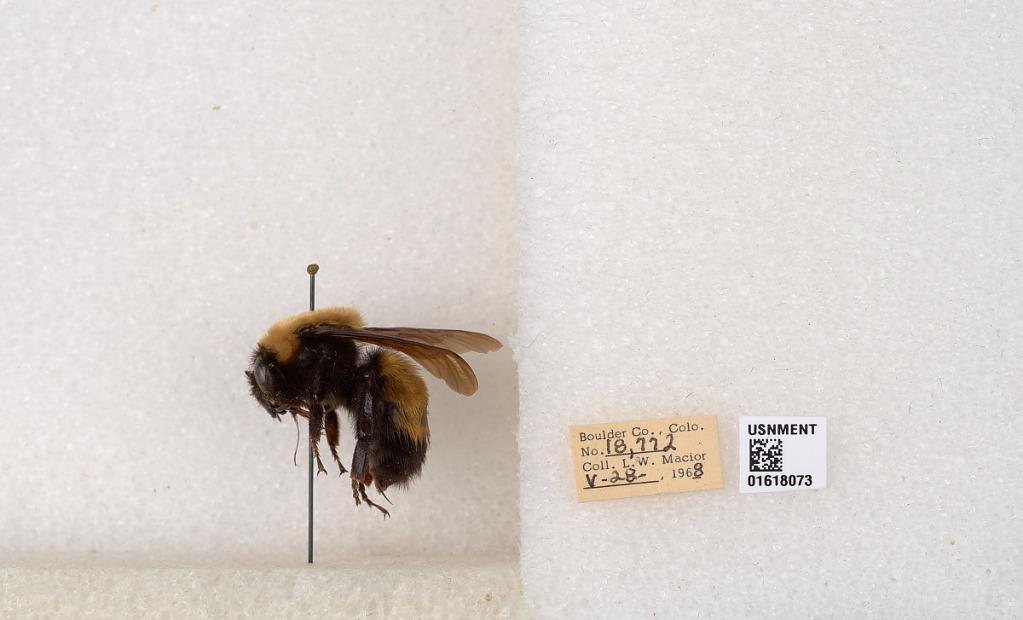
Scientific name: Bombus (Bombus) nevadensis Cresson